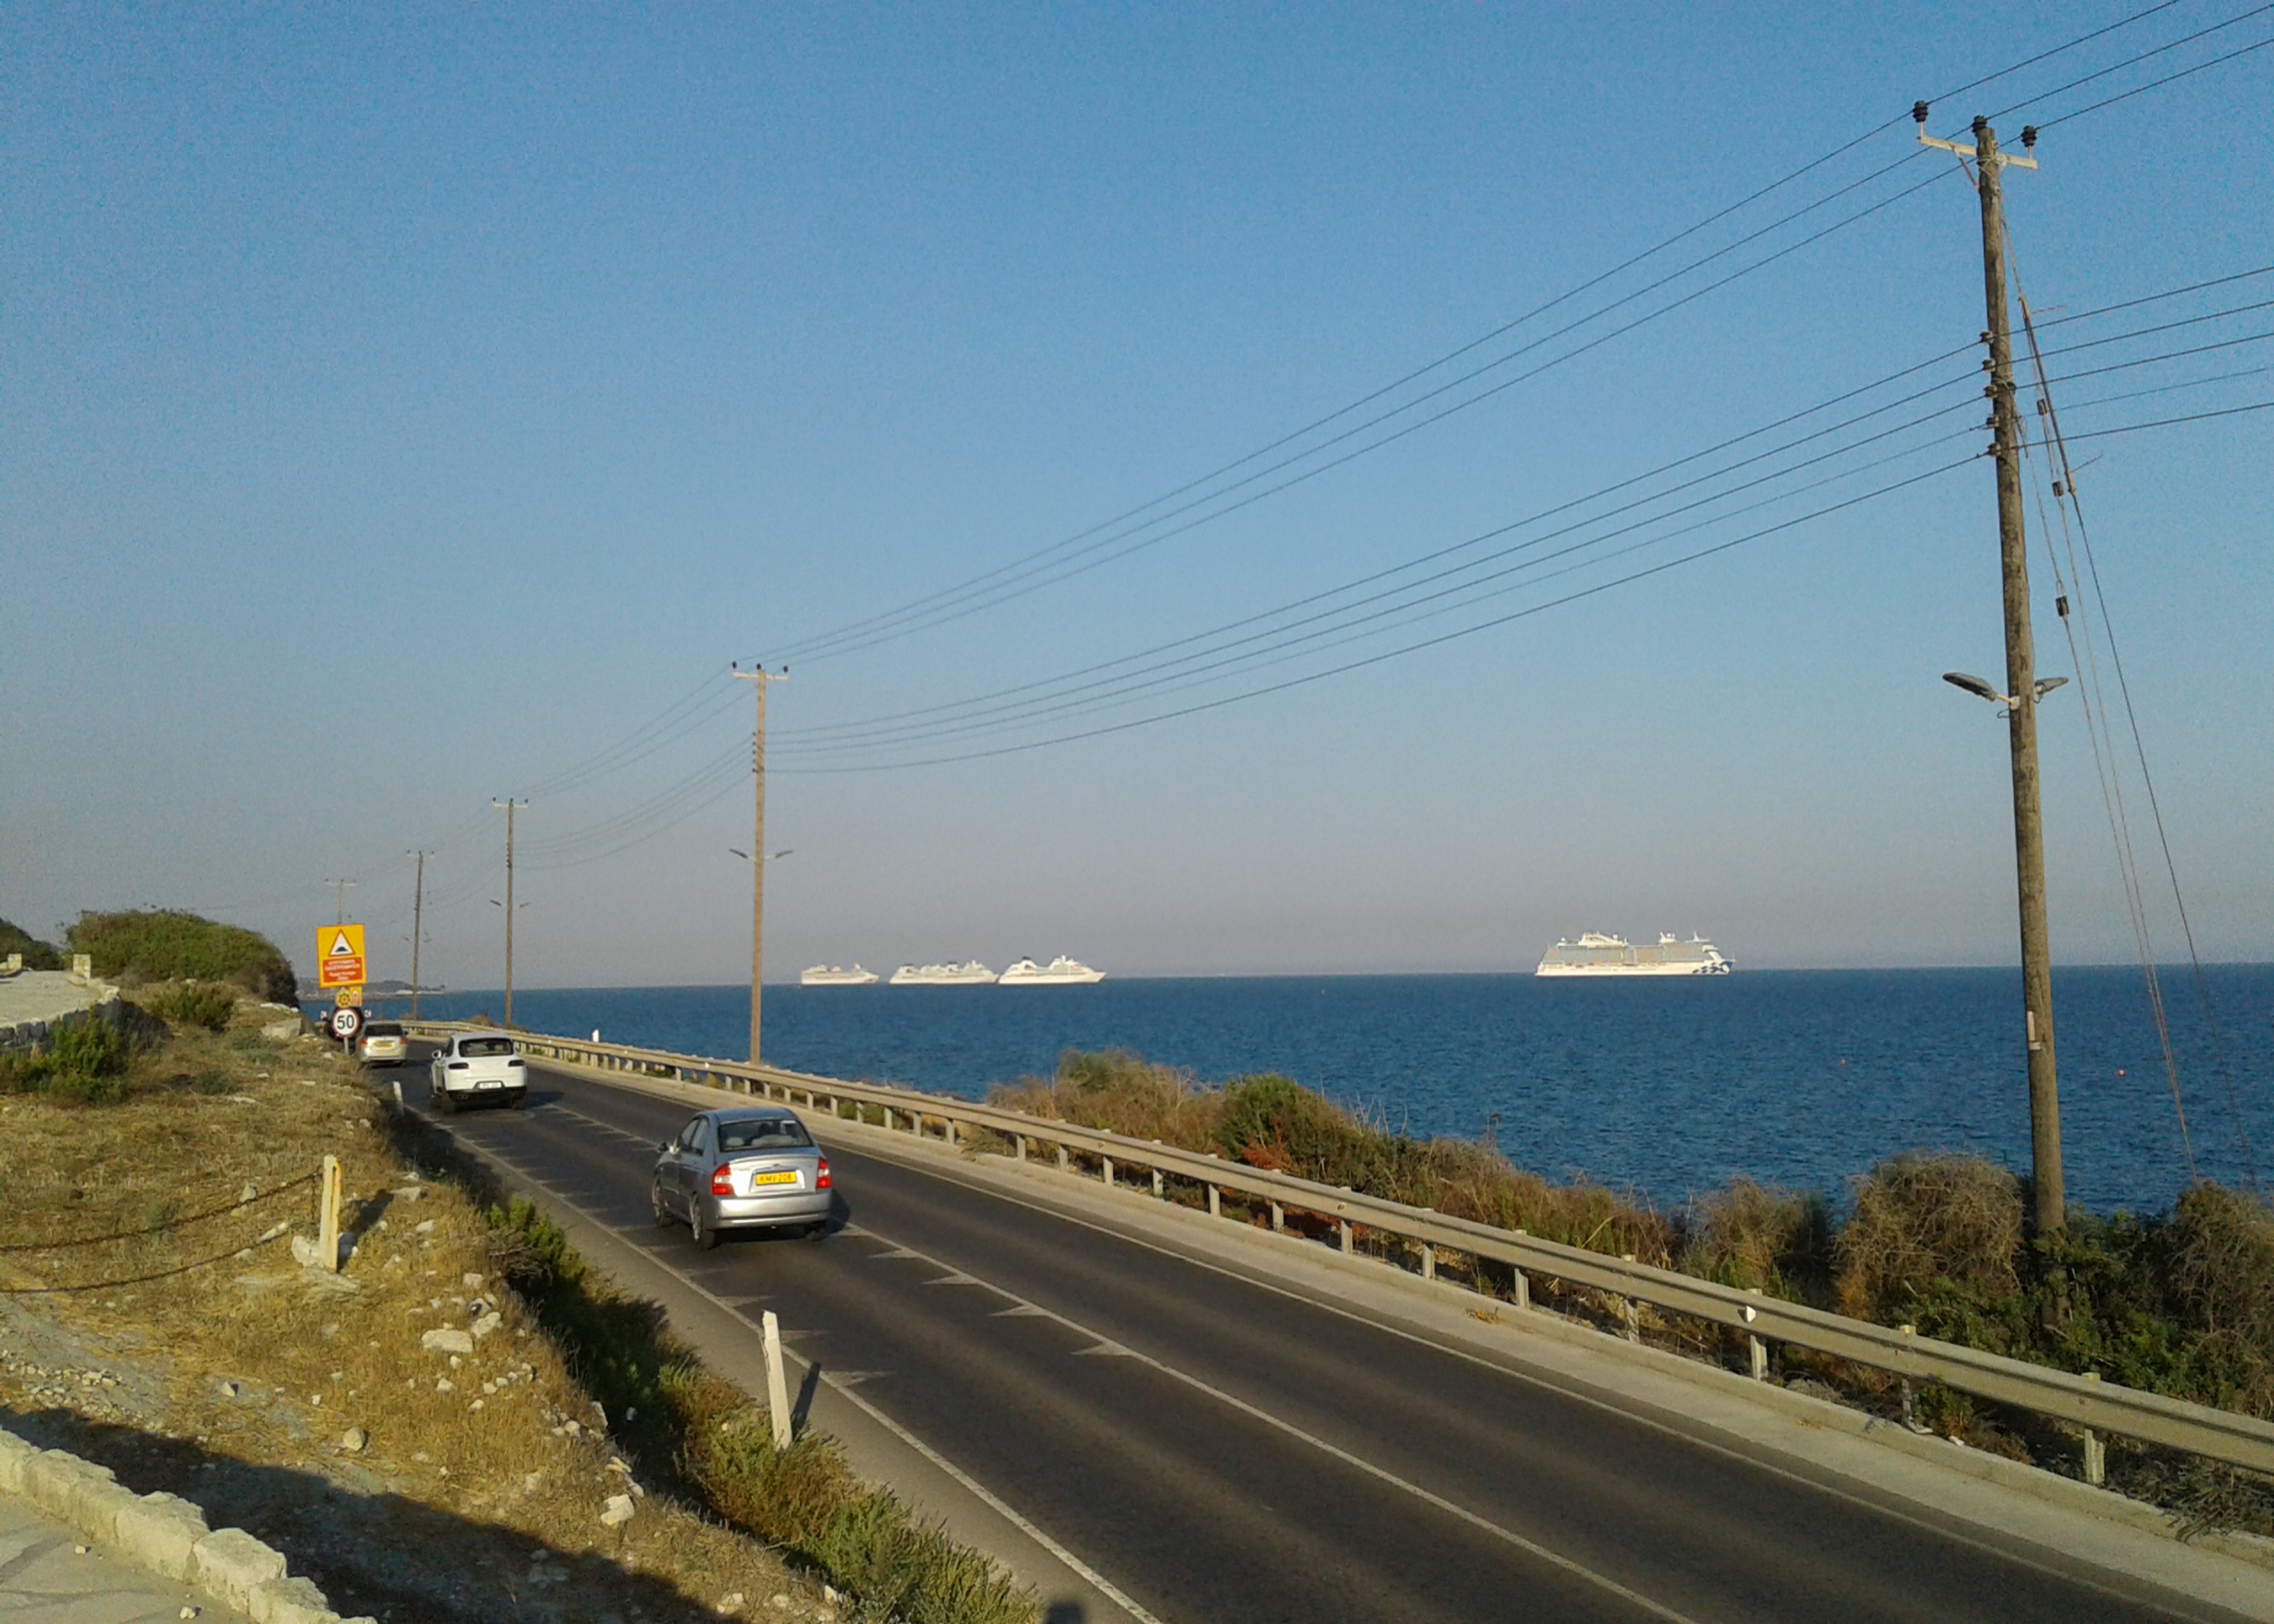
sky, sea, vessel, cars, road, traffic, water, car, vehicle, road surface, asphalt, thoroughfare, horizon, electricity, overhead power line, city, landscape, tree, public utility, ocean, lake, fixed link, headland, nonbuilding structure, highway, lane, street light, freeway, coast, electrical supply, shoulder, transmission tower, sound, bay, family car, concrete bridge, wheel, luxury vehicle, channel, compact car, transport, wind, guard rail, levee